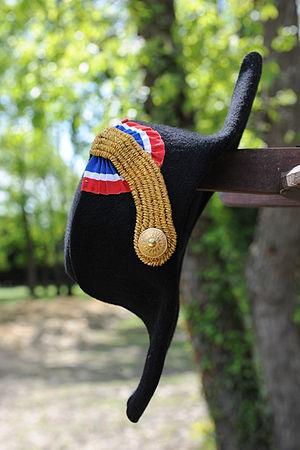
Lampion de la tenue des écuyers du Cadre noir.
Le Cadre noir est un corps de cavaliers d'élite français, instructeurs à l'École nationale d'équitation près de Saumur en Maine-et-Loire. La doctrine du Cadre noir, fixée par le général L’Hotte au XIXᵉ siècle, est « le cheval calme, en avant, et droit ». L’équitation de tradition française, exercée principalement au Cadre noir, a été inscrite en 2011 par l'UNESCO sur la liste représentative du patrimoine culturel immatériel de l’humanité.
La cocarde tricolore est un symbole de la République française, composée des trois couleurs du drapeau actuel de la France, avec le bleu au centre, le blanc ensuite et le rouge à l'extérieur.